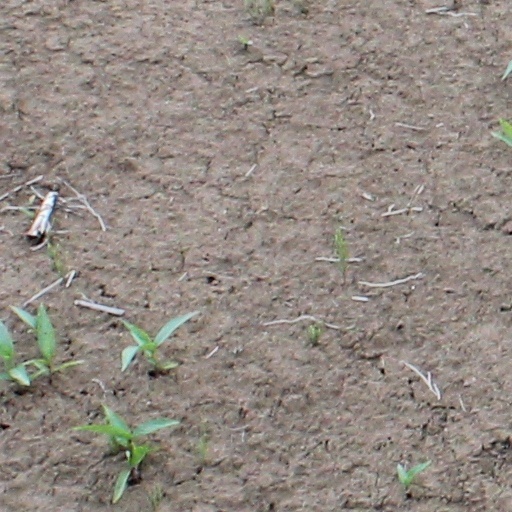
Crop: wheat